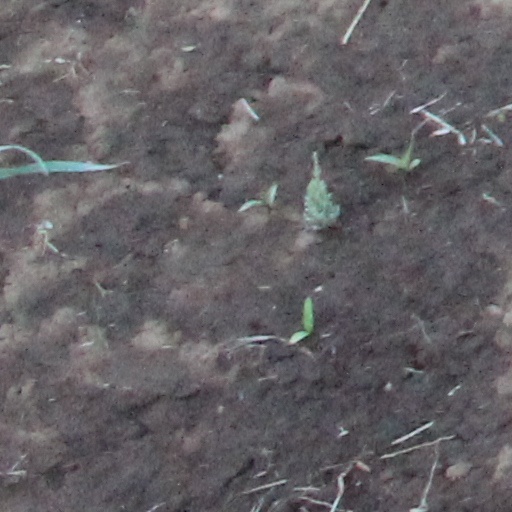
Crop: wheat